Omaha, Nebraska

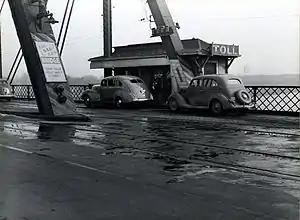
Ak-Sar-Ben Bridge toll booth in 1938

Sports have been important in Omaha for more than a century, and the city plays host to three minor-league professional sports teams.